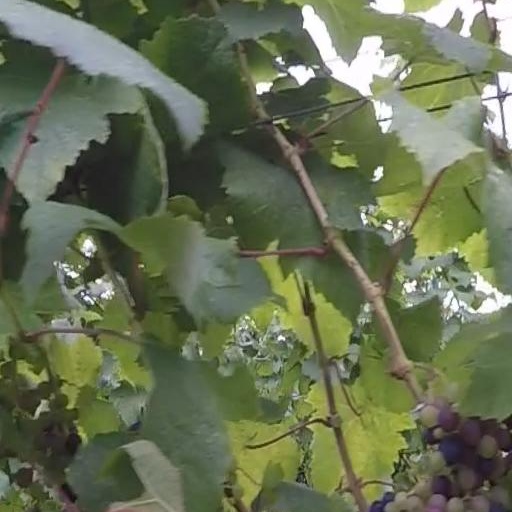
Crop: grape